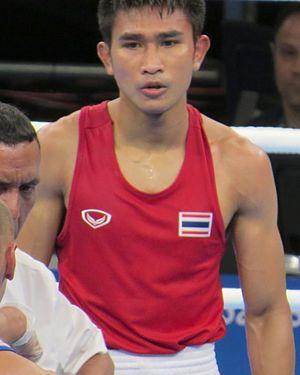
Chatchai Butdee est un boxeur thaïlandais né le 26 mars 1985.